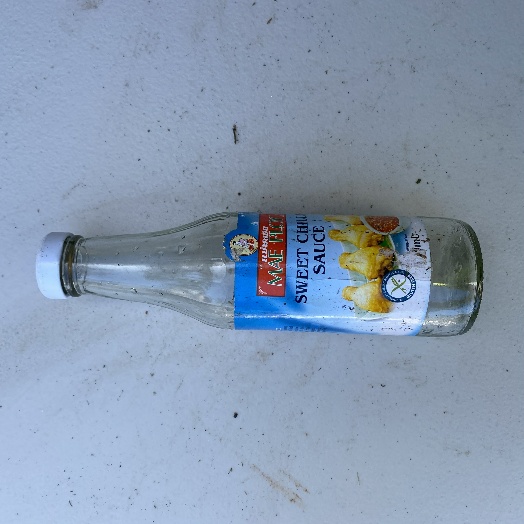
Label: Glass